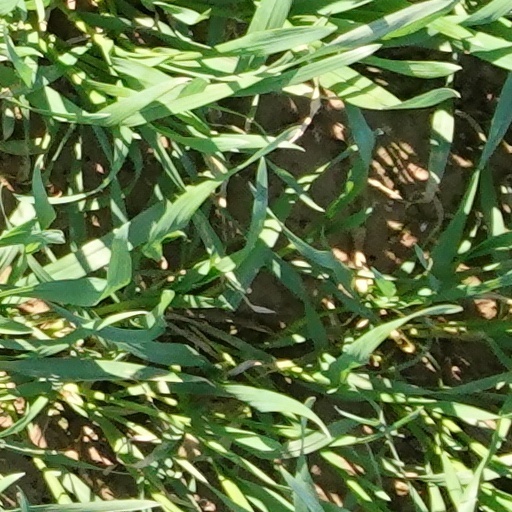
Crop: wheat